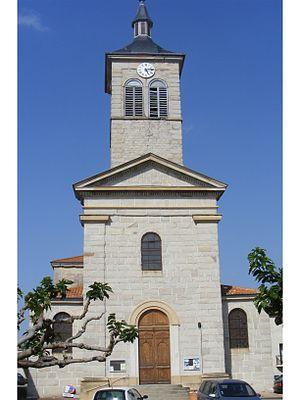
église de Génilac
Genilac est une commune française, qui appartient au département de la Loire en région Auvergne-Rhône-Alpes.